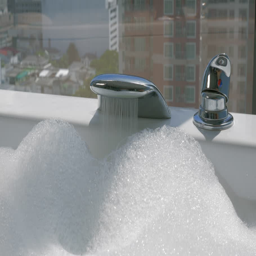
close - up shot of woman turning on the tap to run a bath and she turning it off when bathtub is full of foam , window with city view in background